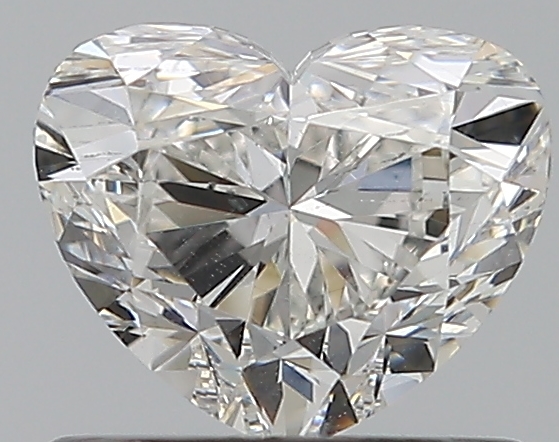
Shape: heart
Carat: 0.7
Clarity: SI1
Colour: G
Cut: GD
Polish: GD
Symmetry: VG
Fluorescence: N
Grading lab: GIA
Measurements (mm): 4.95 x 5.98 x 3.68